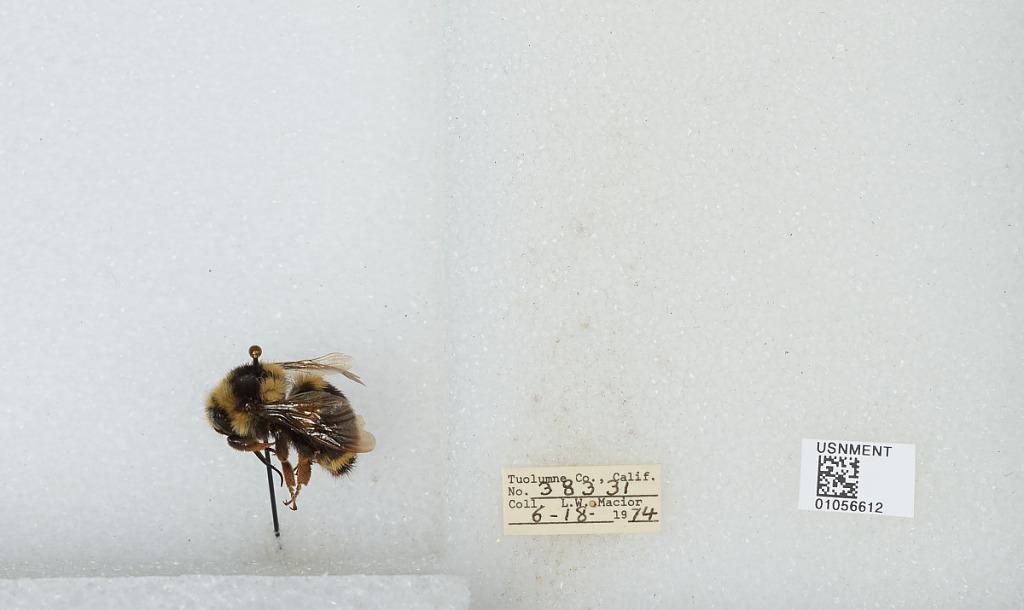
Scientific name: Bombus bifarius nearcticus
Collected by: L. Macior
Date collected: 1974-6-18
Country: United States
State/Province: California
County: Tuolumne
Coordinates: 38.02, -119.94